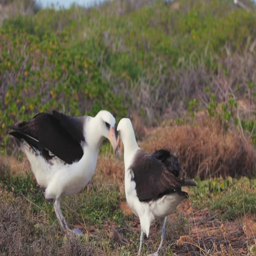
albatrosses birds socializing playing with each other .